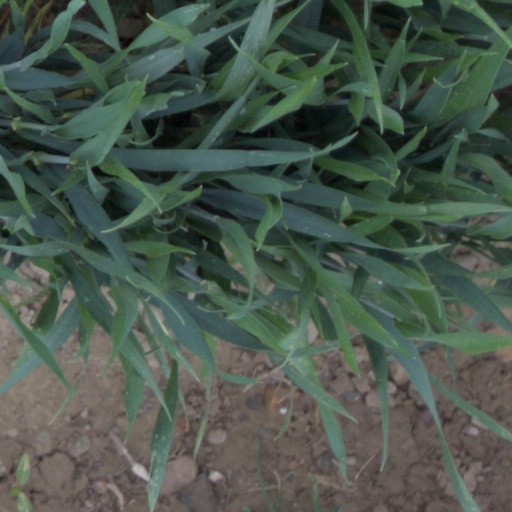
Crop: wheat